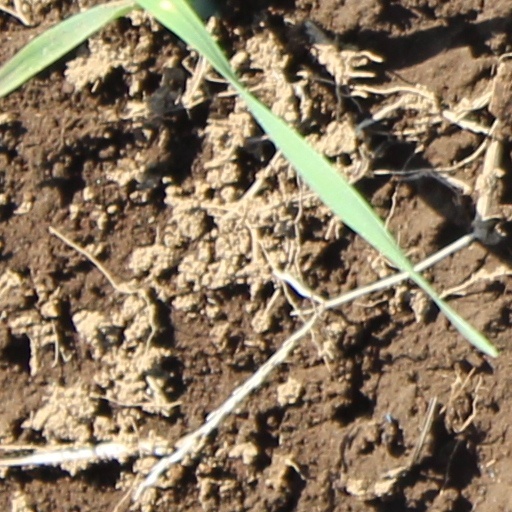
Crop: wheat